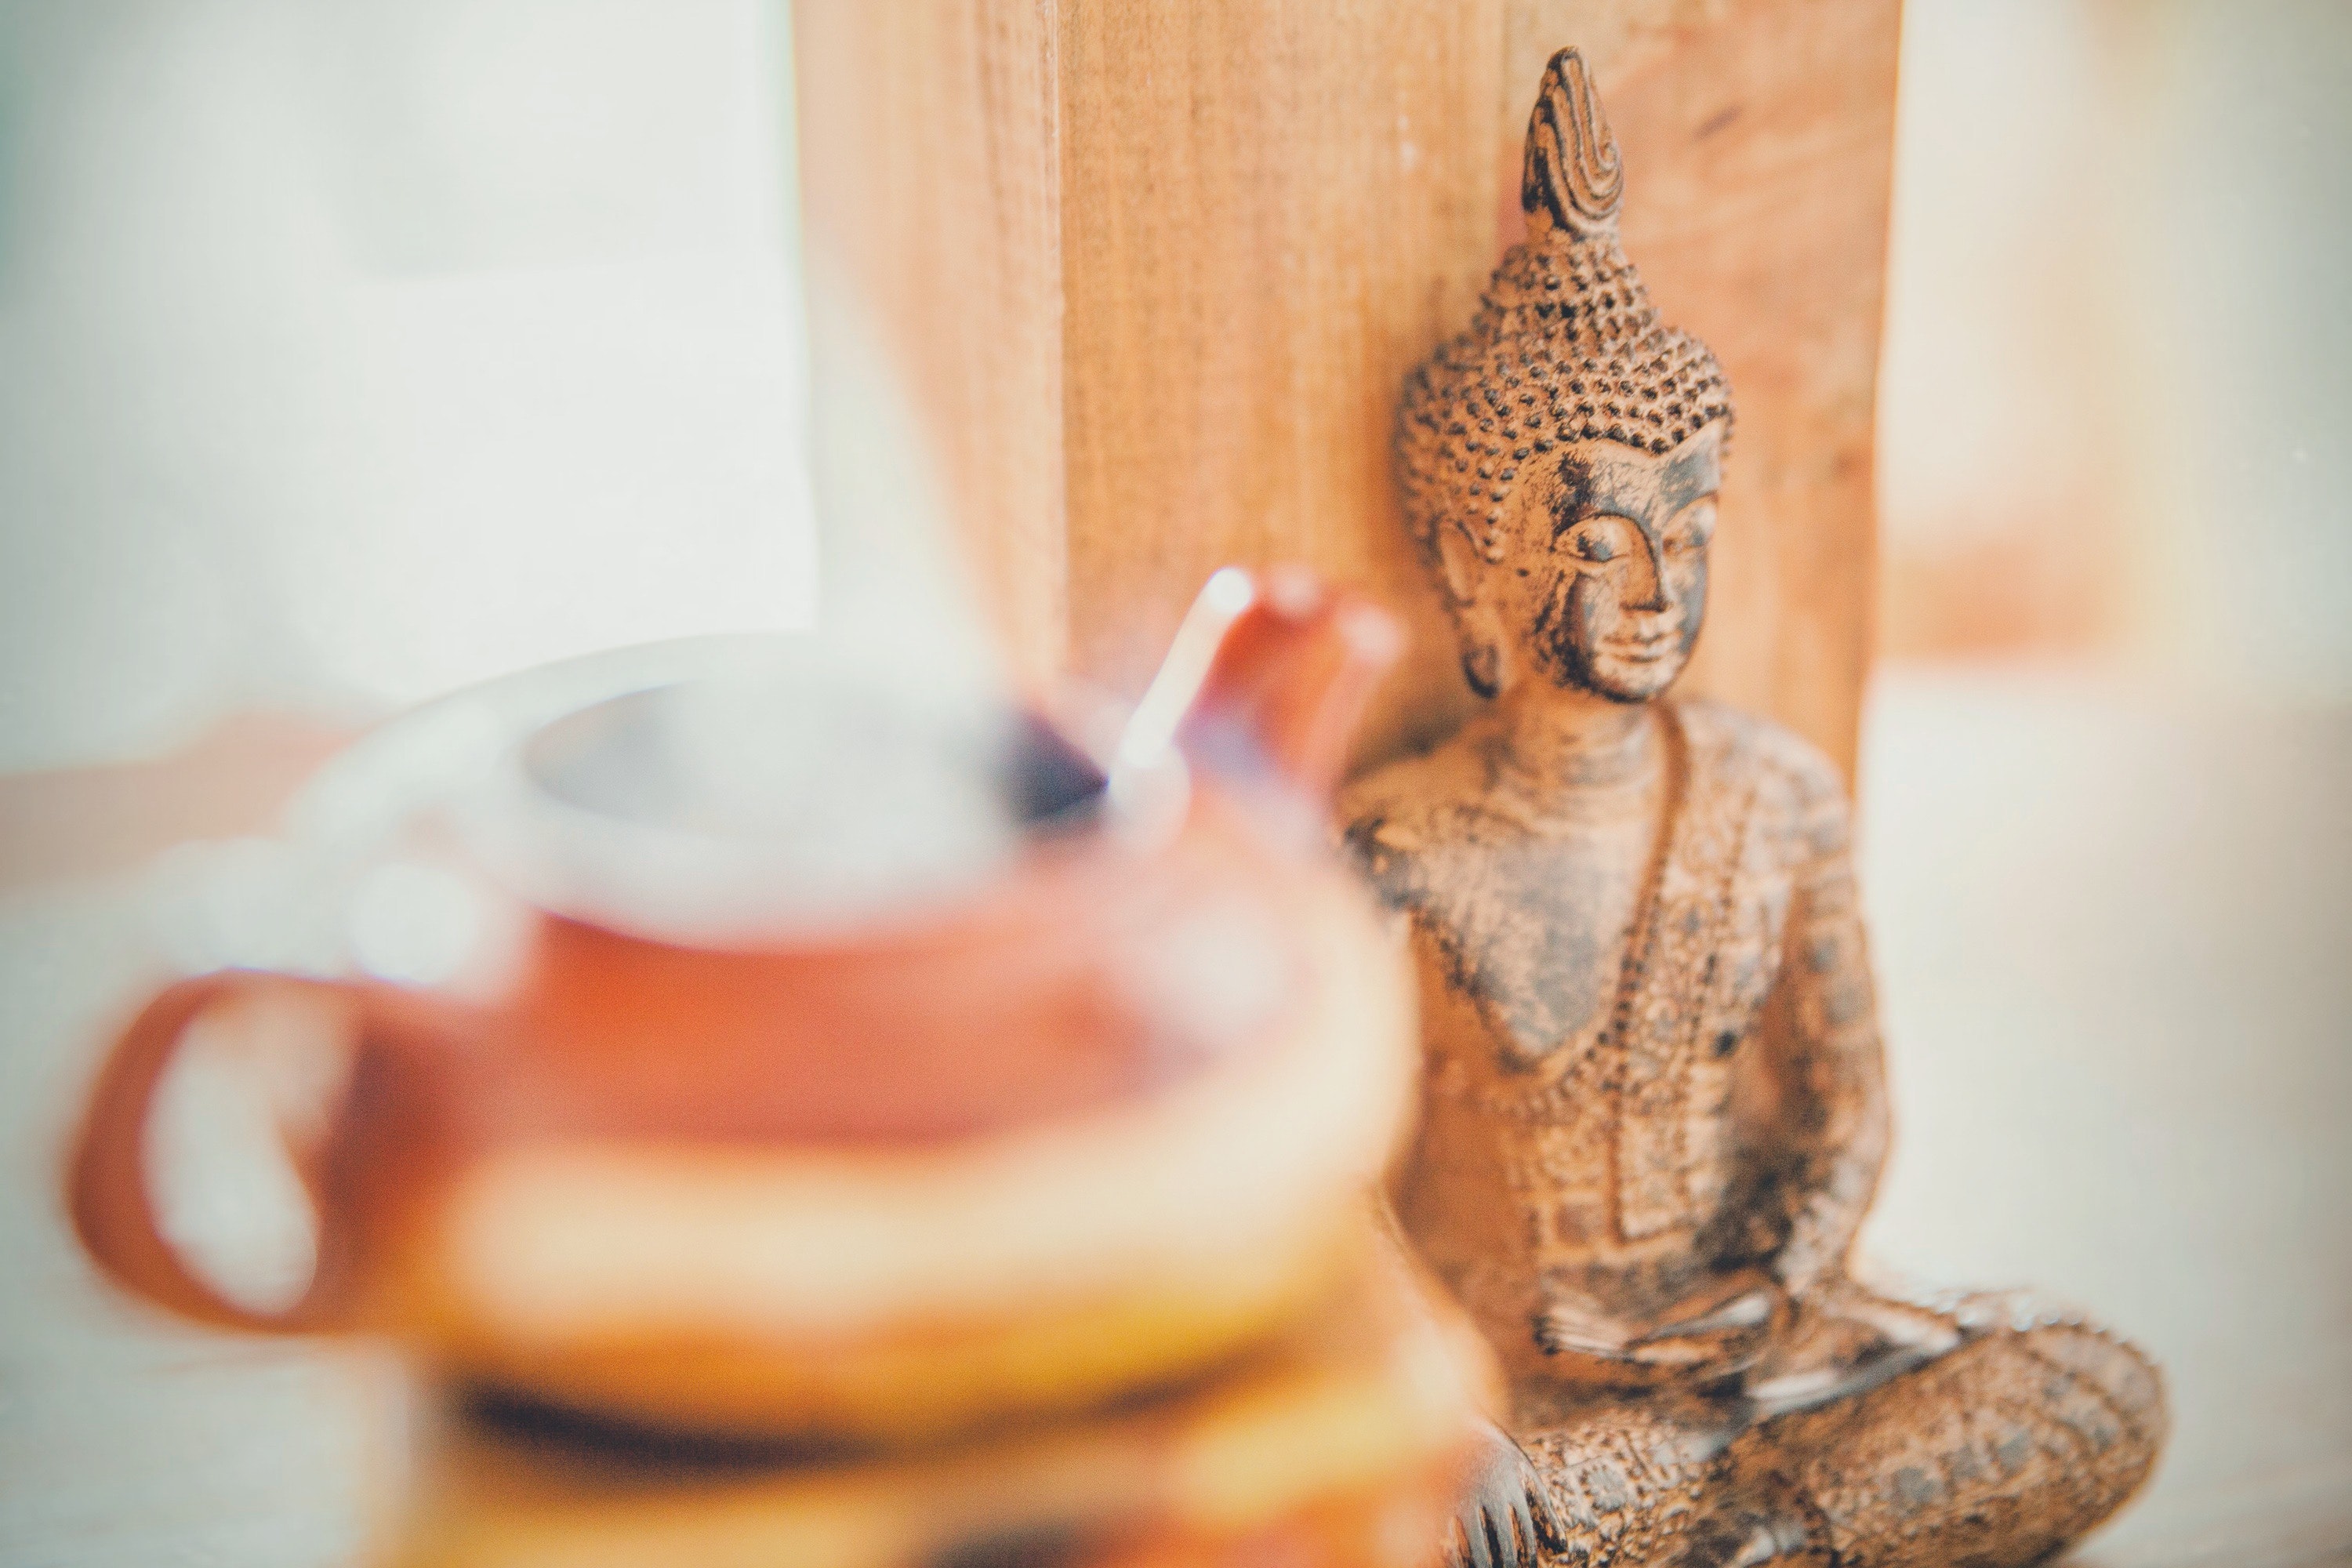
statue, temple, room, photography, fictional character, ceramic, peach, stock photography, still life, still life photography, artifact